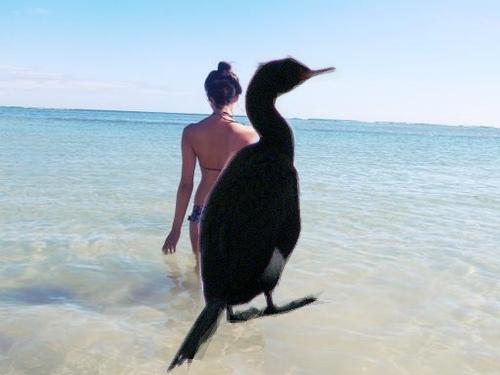
Bird species: Pelagic_Cormorant
Bird type: waterbird
Background: water